Hauz-i-Shamsi

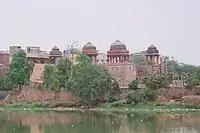
View of Jahaz Mahal from Hauz-i-Shamsi

Hauz-i-Shamsi originally covered an area of . The domed pavilion (pictured) constructed by Iltumish to mark the foot print Muhammad's horse located in the middle of the tank is a double-storeyed structure made of red sandstone supported on twelve pillars. It could be approached only by boat (now a foot-bridge exists). The original stone, on which the foot print of the horse of Muhammad was imprinted, was located at this pavilion. It has since been removed but replaced by a new one. In view of its religious significance, the water stored in the tank was considered sacred. Many prominent emperors and saints have been buried on the periphery of the reservoir. Owing to the reduction in the size of the reservoir over the years on account of encroachments and siltation, the pavilion's present location is seen in the eastern edge of the tank.